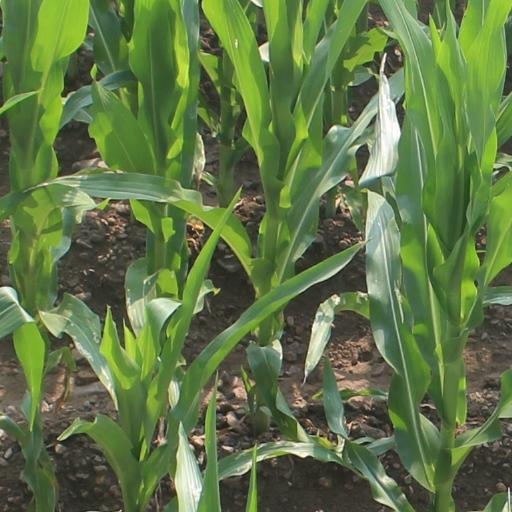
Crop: maize; corn